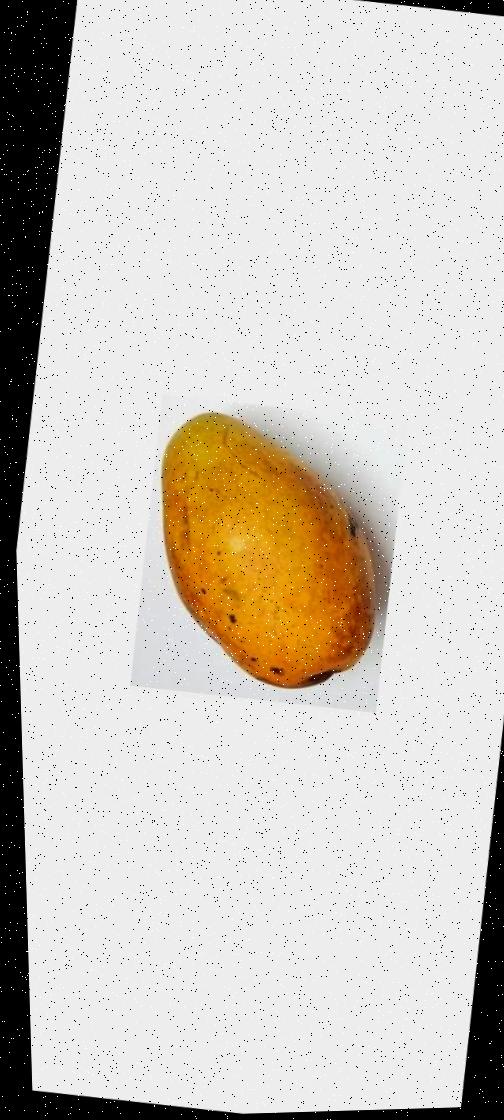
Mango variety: Bari-11